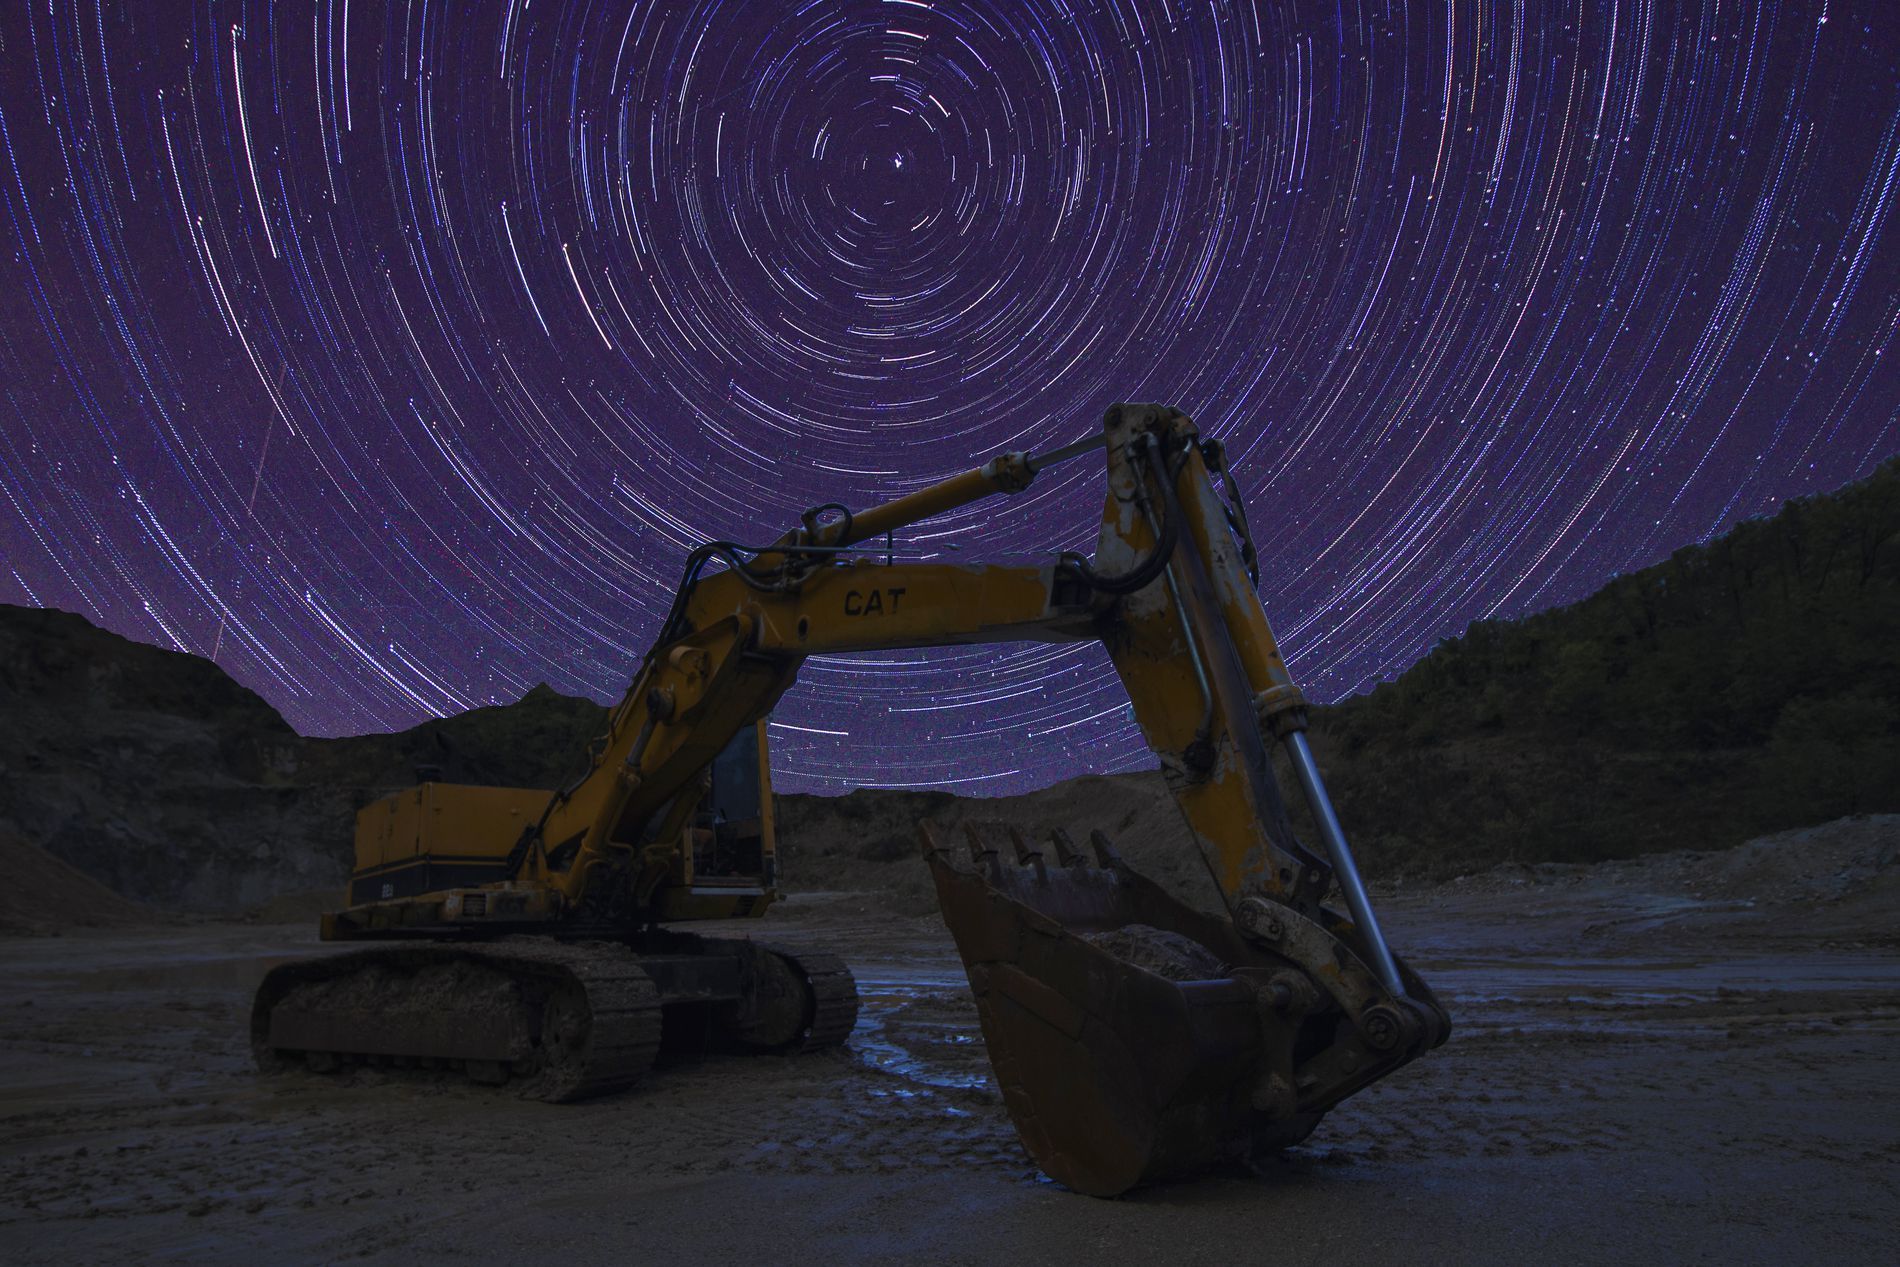
Starry Night Moment
A photograph of a bulldozer over dirt, while in the background you can see a hill range and a beautiful star filled sky in a helical shape.
A wide shot landscape taken at an eye-level camera angle of the bulldozer with what seems to be a timelapse of the night sky, with the stars looking to be in a spiral. The atmosphere is cool and inviting.
Labels: Bulldozer, Machine, Nature, Night, Outdoors, Mining, Starry Sky, Hill Range, Dirt
Camera: Canon Canon EOS 80D
Lens: EF-S10-18mm f/4.5-5.6 IS STM, Canon EF-S 10-18mm f/4.5-5.6 IS STM
Aperture: F5
Exposure: 1/500 sec
ISO: 200
Focal length: 10.0 mm